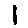
Label: 1